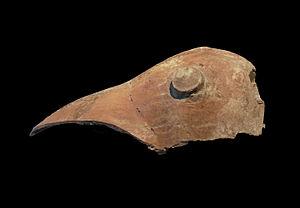
Sura
Les Mwaghavul sont une population d'Afrique de l'Ouest vivant au centre du Nigeria, dans l'État du Plateau, sur le plateau de Jos.